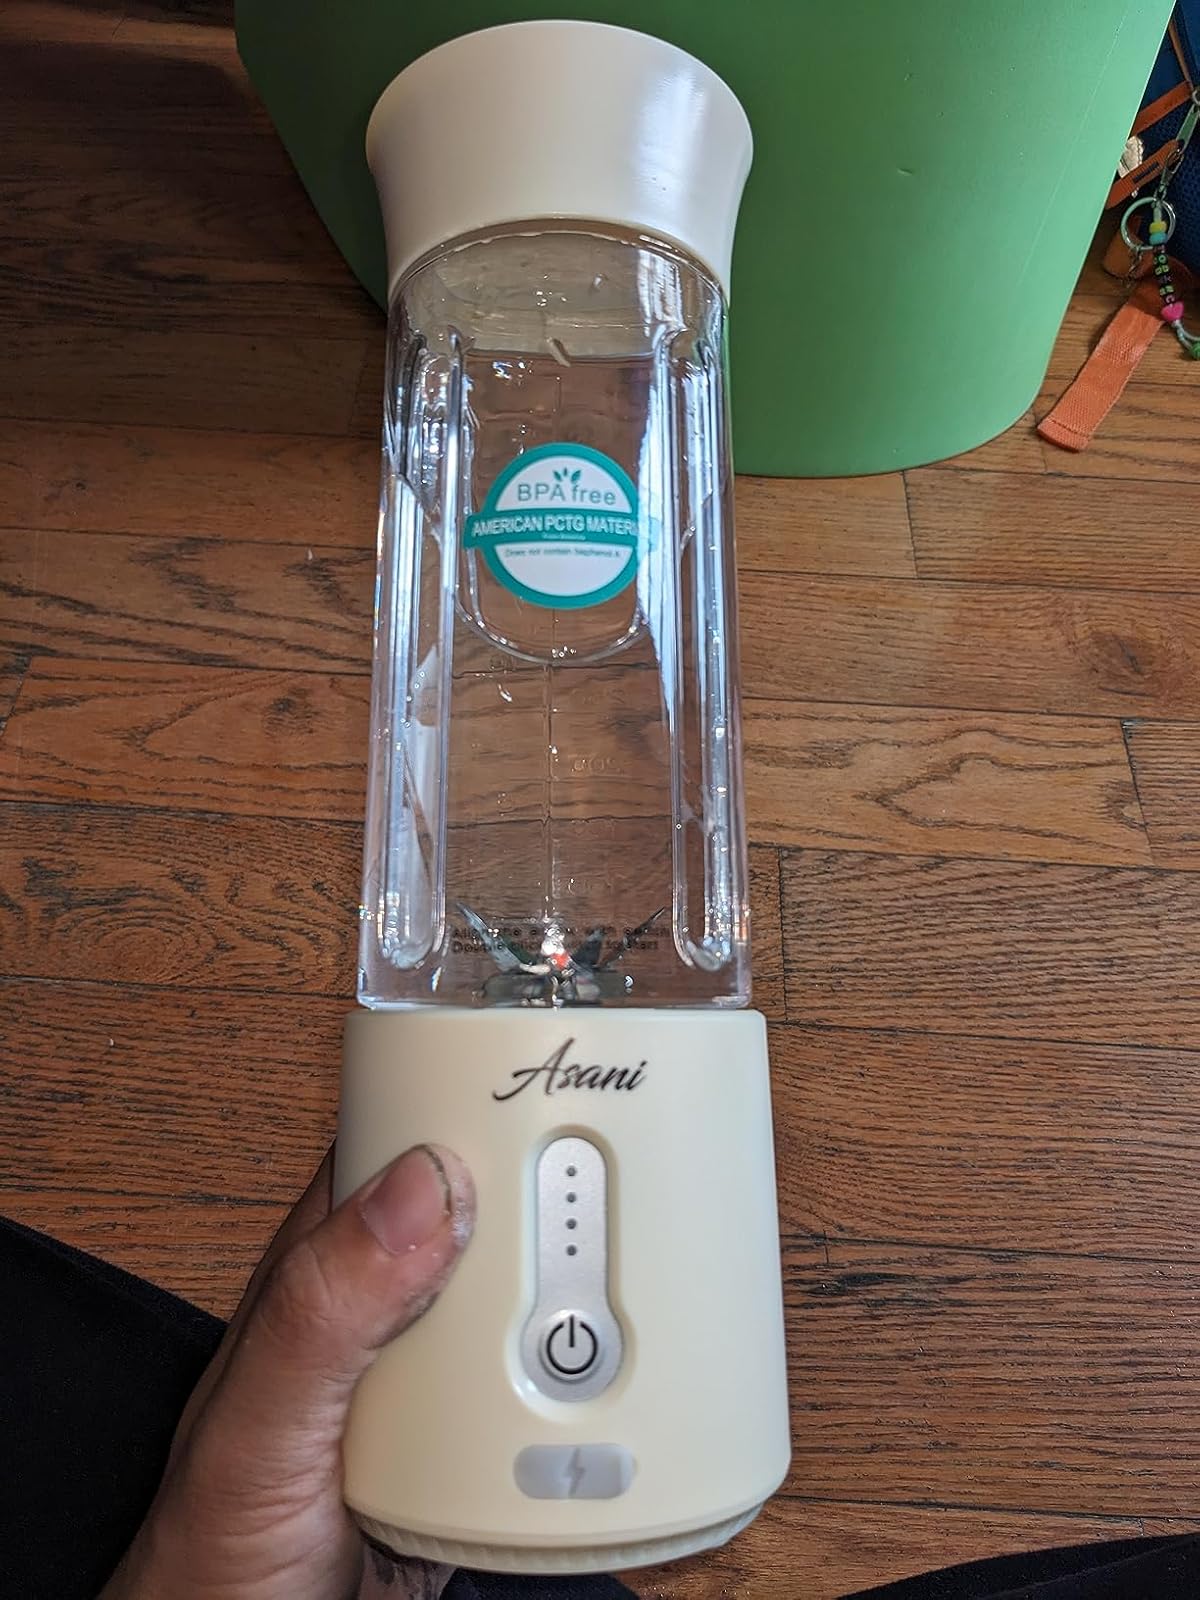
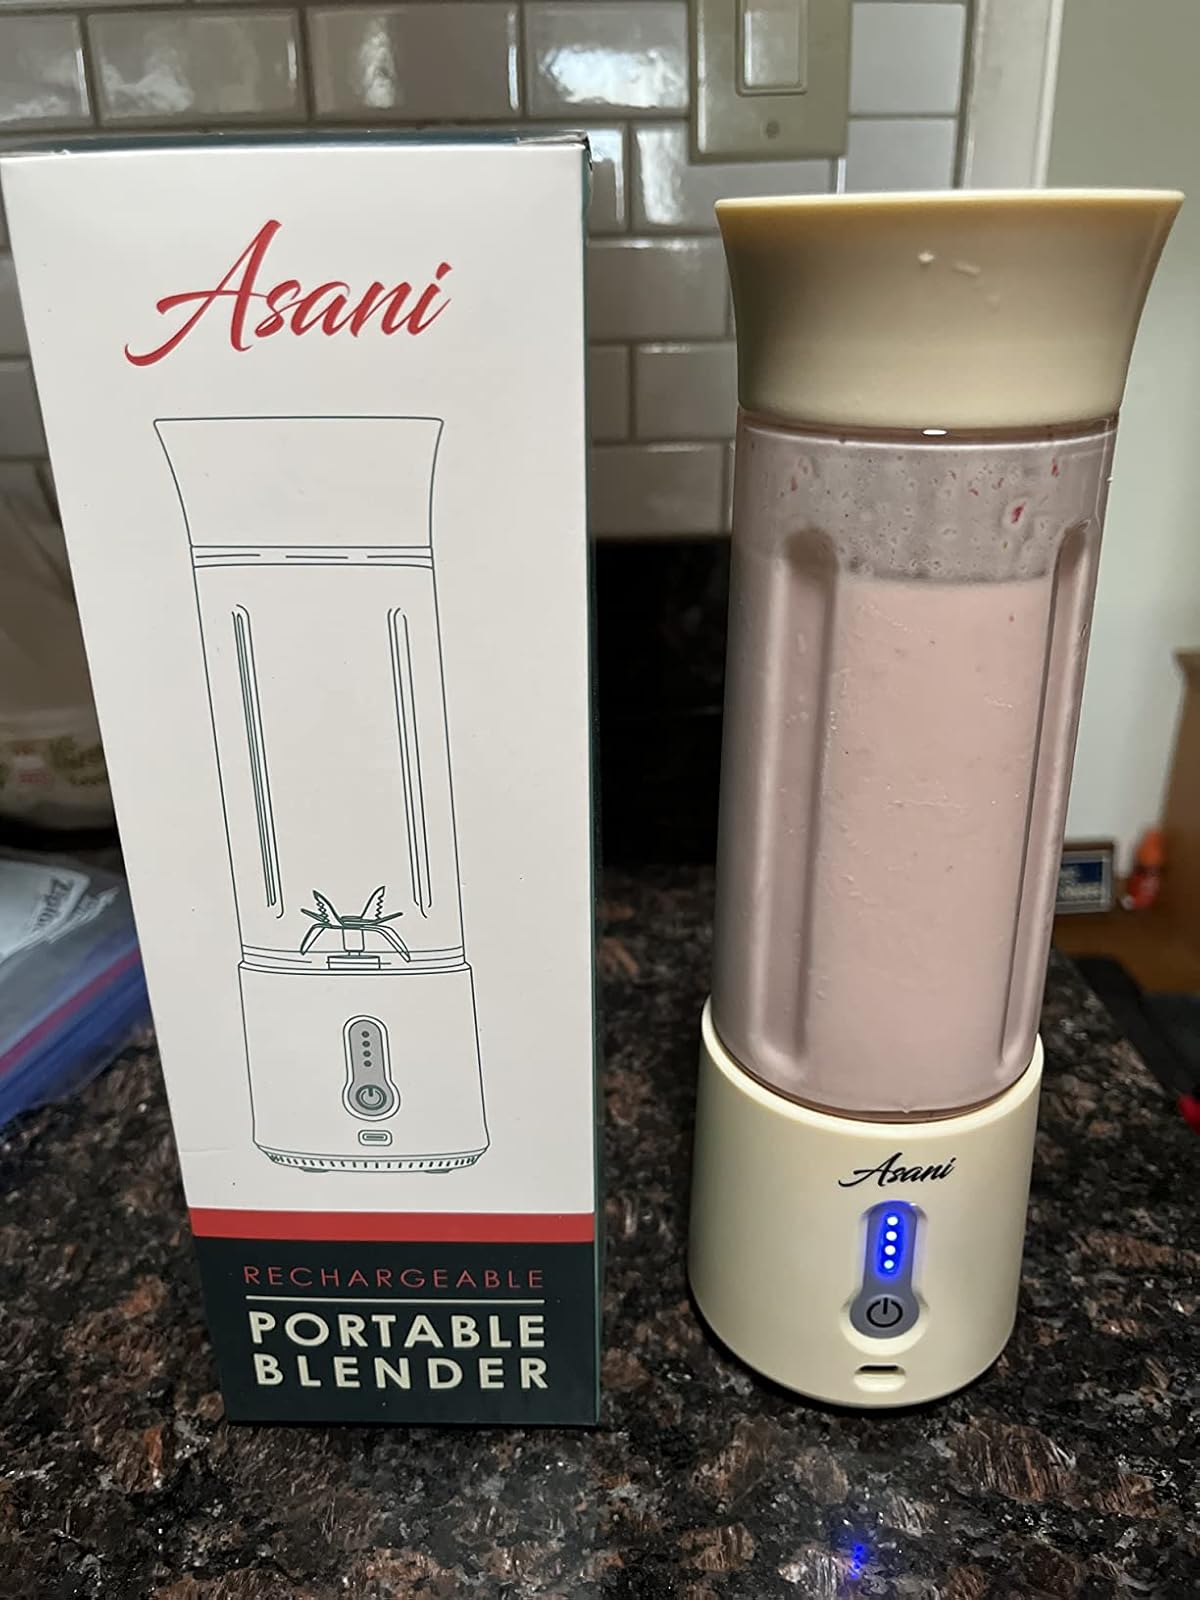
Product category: items_blender
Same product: yes